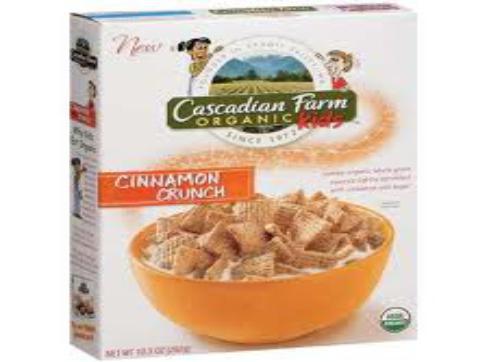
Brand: Cascadian Farm
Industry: Food